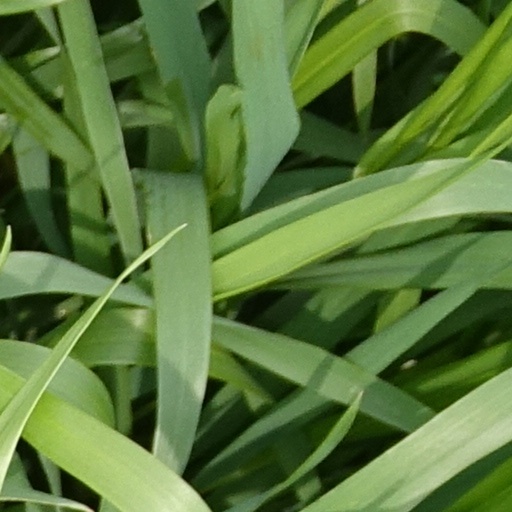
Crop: wheat